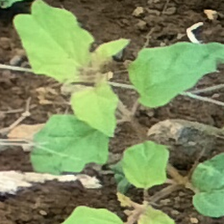
Weed species: Punarnava _(Boerhaavia diffusa)